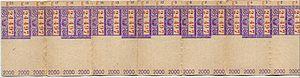
Dans les transports publics, un titre de transport est un document qui permet au voyageur de justifier du paiement de son trajet. C'est en quelque sorte la matérialisation du contrat de transport passé entre le voyageur et le transporteur.
La Société des transports en commun de la région parisienne, ou STCRP, est la société qui a exploité les transports de voyageurs en surface dans l'ancien département de la Seine de 1921 à 1941, pour le compte de cette collectivité.
Le réseau de bus RATP couvre l'ensemble du territoire de la ville de Paris et la partie centrale de l'unité urbaine de Paris. Il constitue un réseau dense de transports en commun complémentaire des réseaux ferrés, organisé et financé par Île-de-France Mobilités.
Les transports en commun d'Île-de-France utilisent un système de tarification par zones concentriques, sur un support mixte papier et carte à puce, dont les caractéristiques et le prix sont déterminés par l'autorité organisatrice de transports régionale, Île-de-France Mobilités.